Josef Swickard

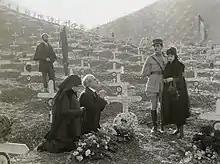
Swickard as Marcelo Desnoyers in "The Four Horsemen of the Apocalypse" (1921)

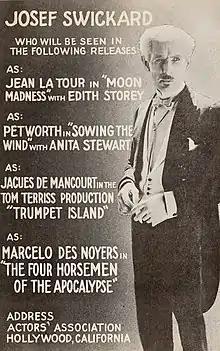

Born in the Kingdom of Prussia in 1866 to Peter Schwecherath and Geniveve Steffens, Swickard was the brother of actor Charles Swickard. After arriving in the United States in November 1882, Schwecherath changed his name to Swickard and married a Scottish woman named Queeny in 1896. In 1902, Swickard applied for citizenship in the Eastern District of New York under the name Joseph P. Schwickerath. Records also show Swickard submitted a petition for naturalization in Los Angeles, California in February 1936 under the name of Peter Joseph Schwickerath. Sometime around 1928 Swickard married Broadway actress Margaret Campbell. The union was short-lived and the couple divorced on January 15, 1929. Swickard's last known residence was the Plaza Hotel in Los Angeles where he lived after his divorce from Campbell.